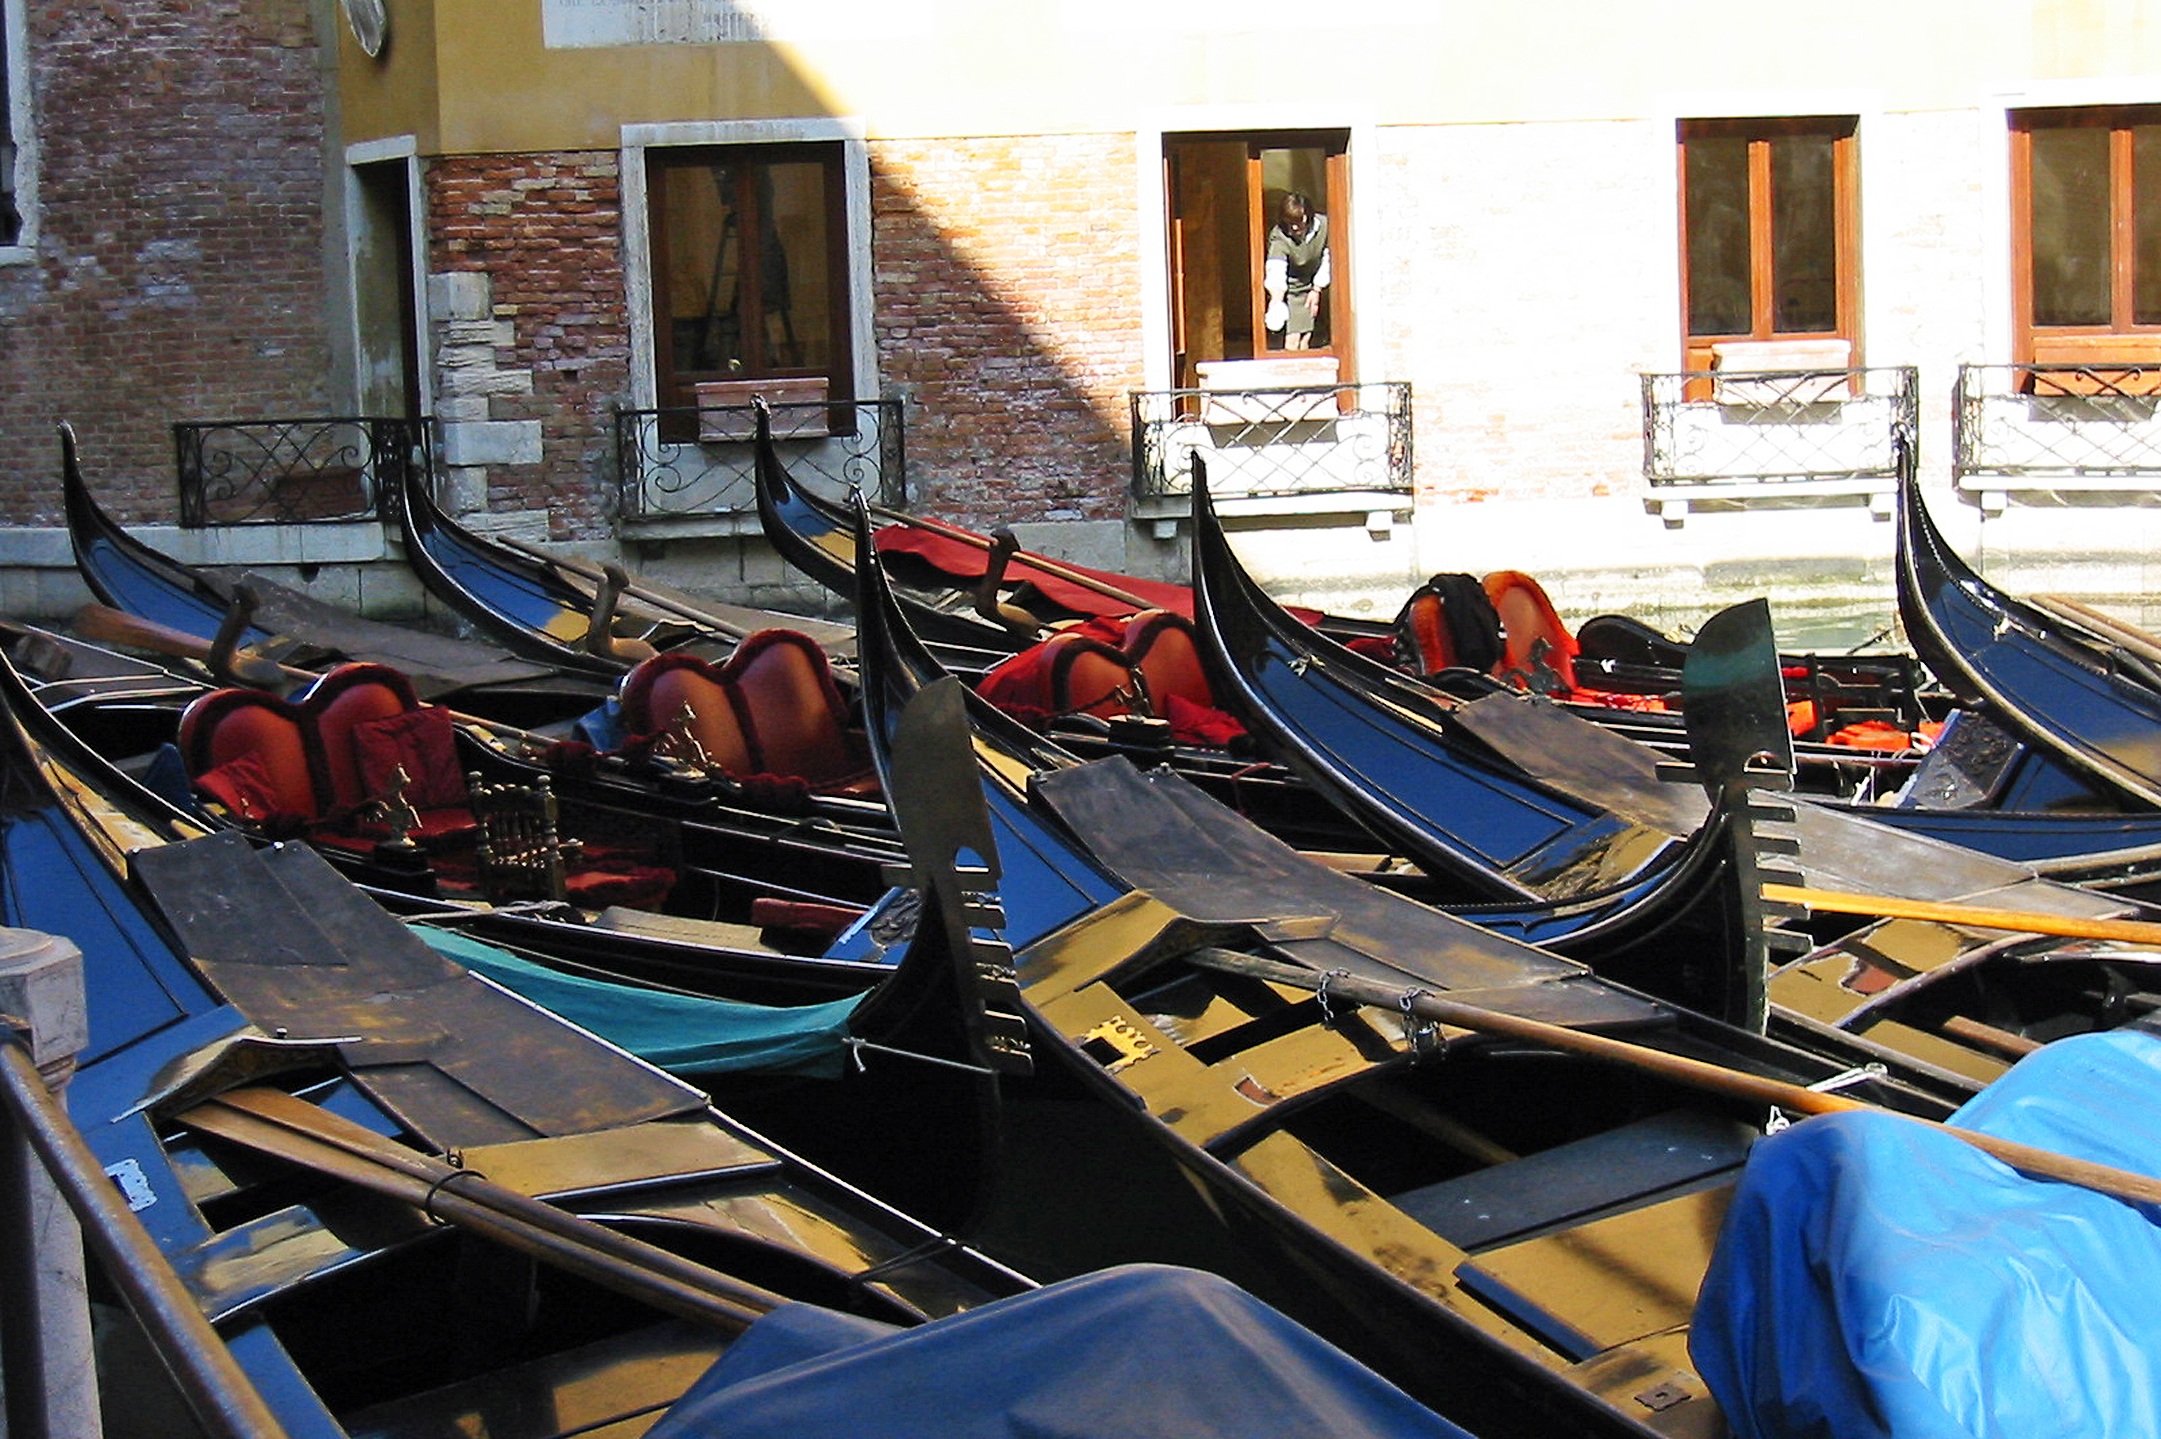
boat, vehicle, italy, venice, boating, boats, channel, gondola, gondolas, watercraft, gondolier, channels